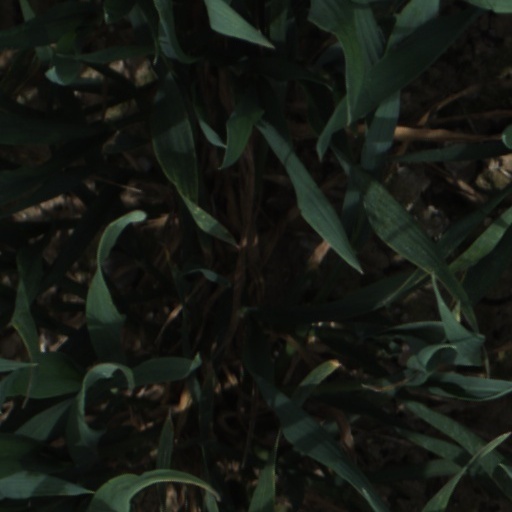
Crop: wheat